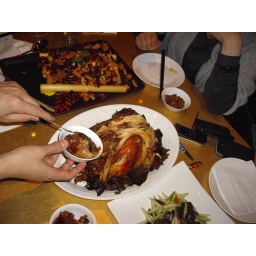
Clay pot chicken - its been cooking for over 8 hours before they crack it open.